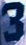
Number: 3